Young Round Barn

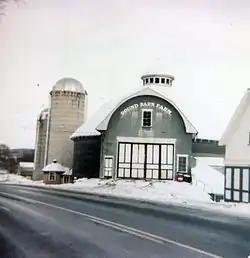
Barn in 1978

Young Round Barn is a historic round barn at Greene in Chenango County, New York built in 1914. It is located on ‘’’Round Barn Farm’’’.